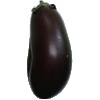
Label: eggplant